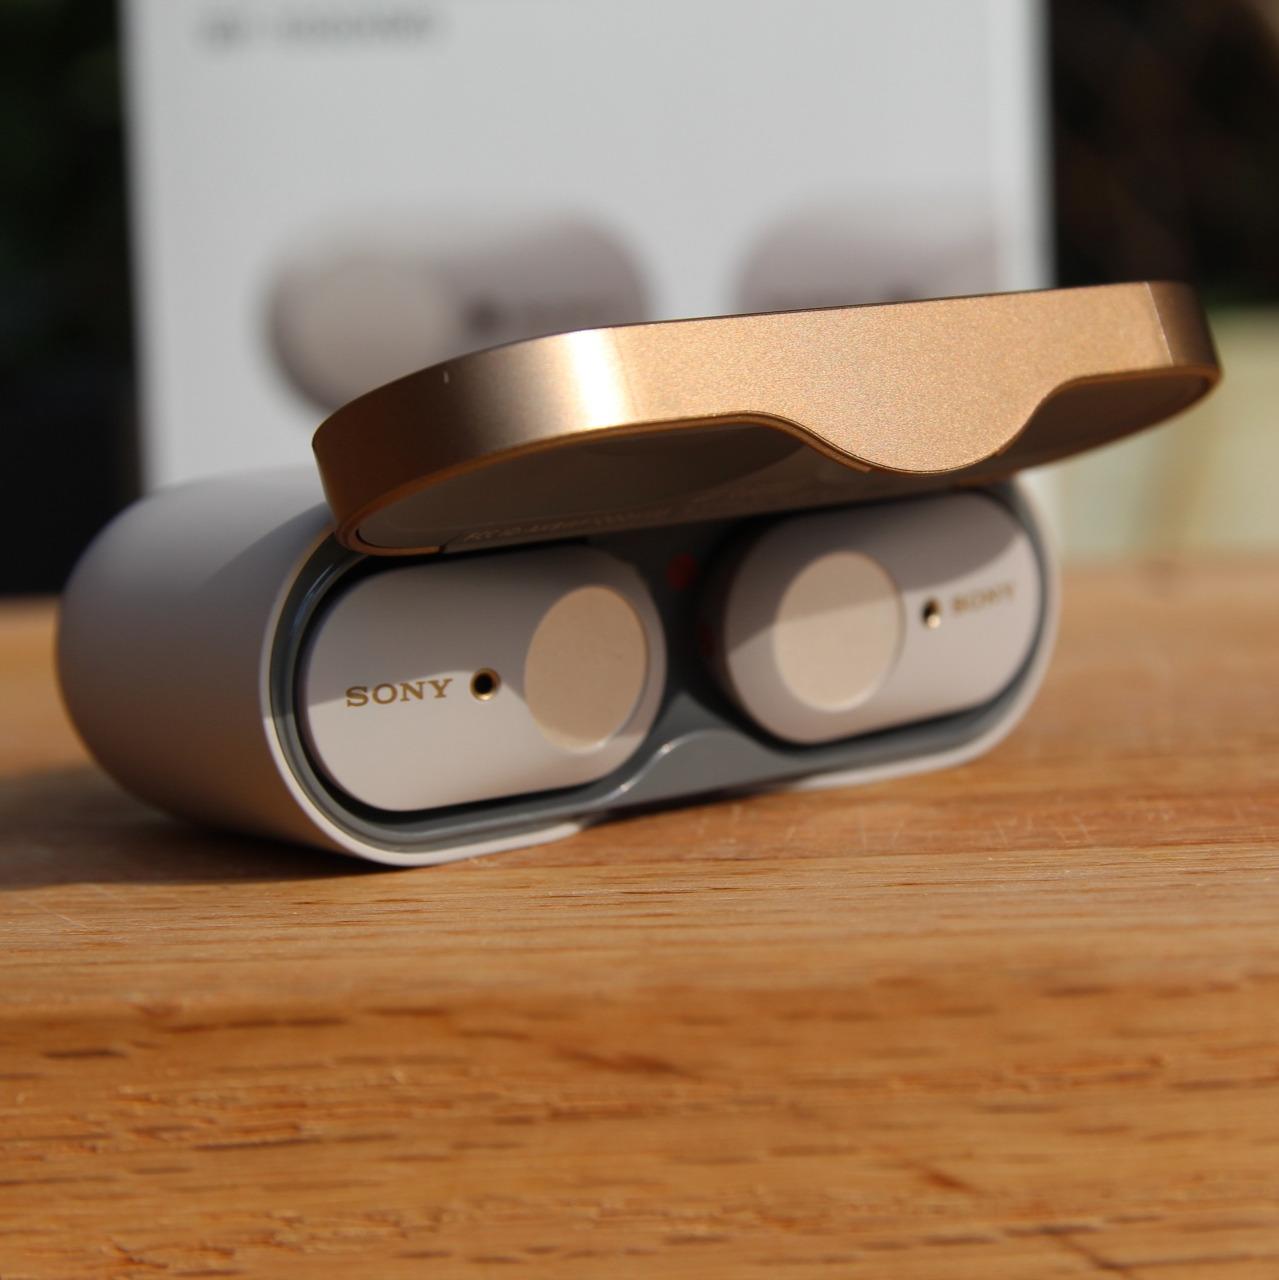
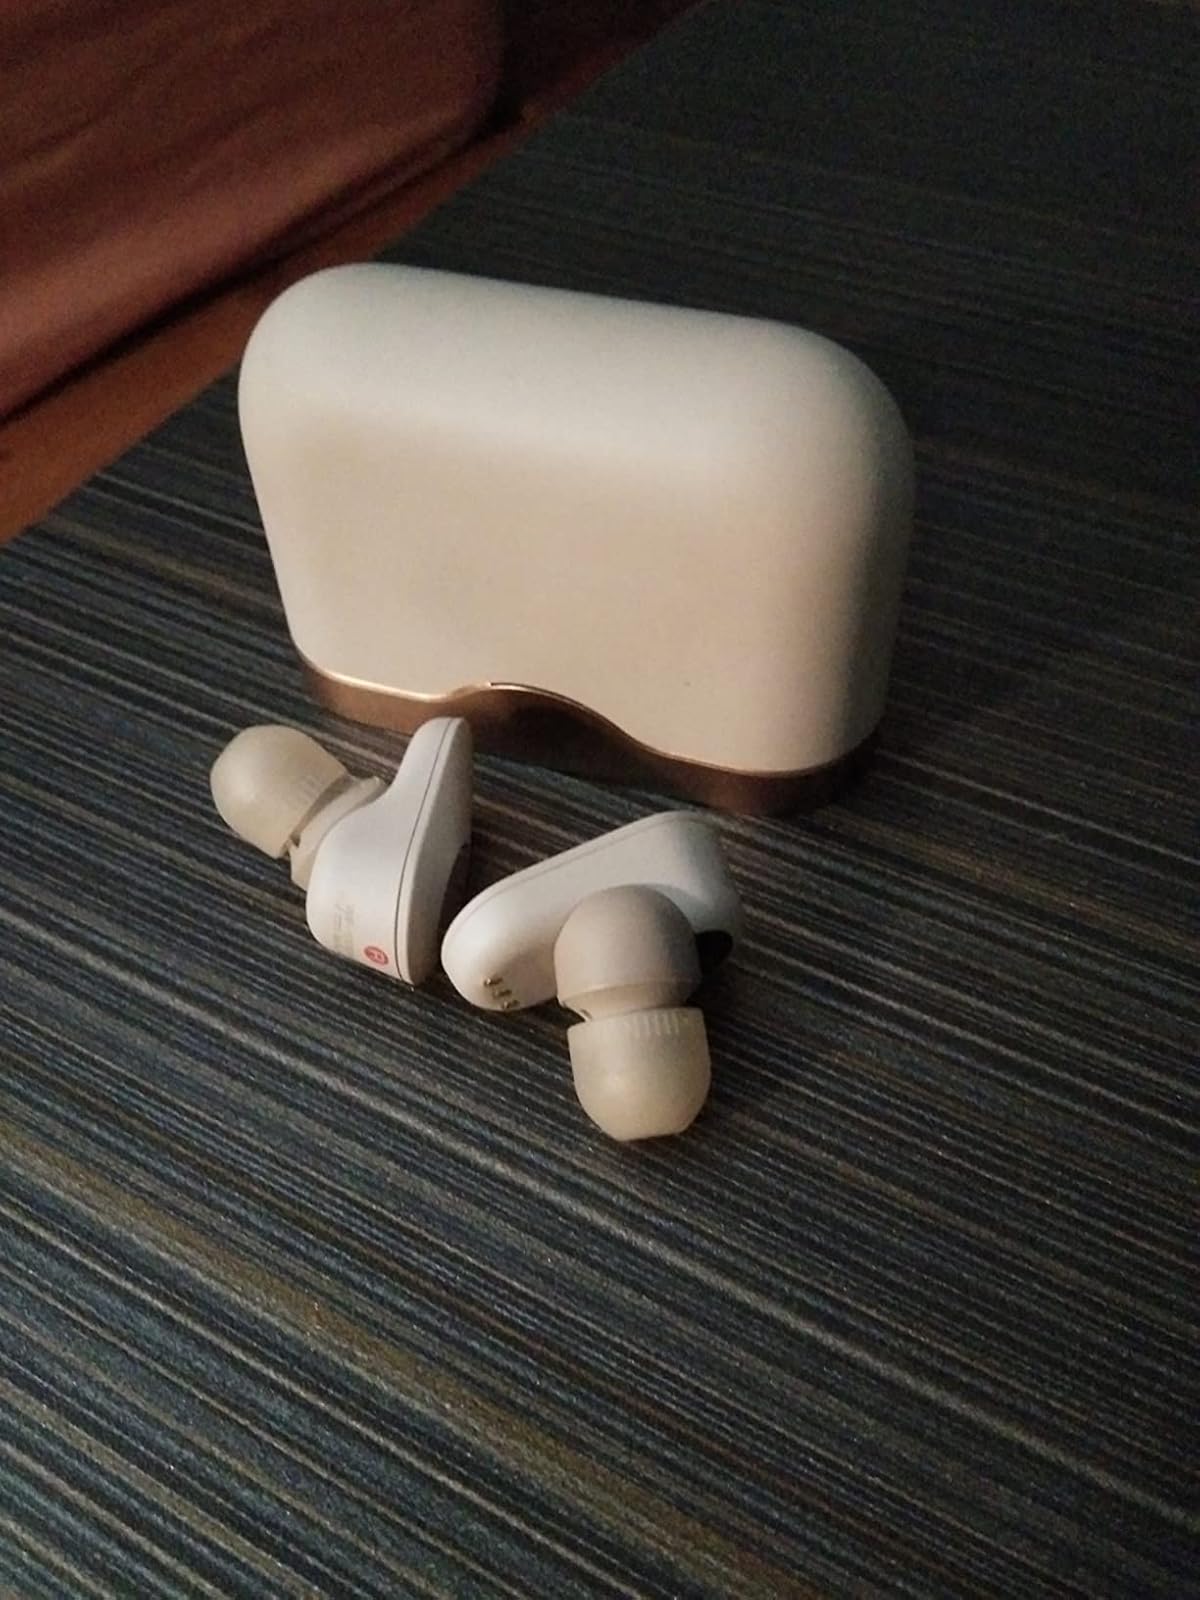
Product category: earbuds
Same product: yes